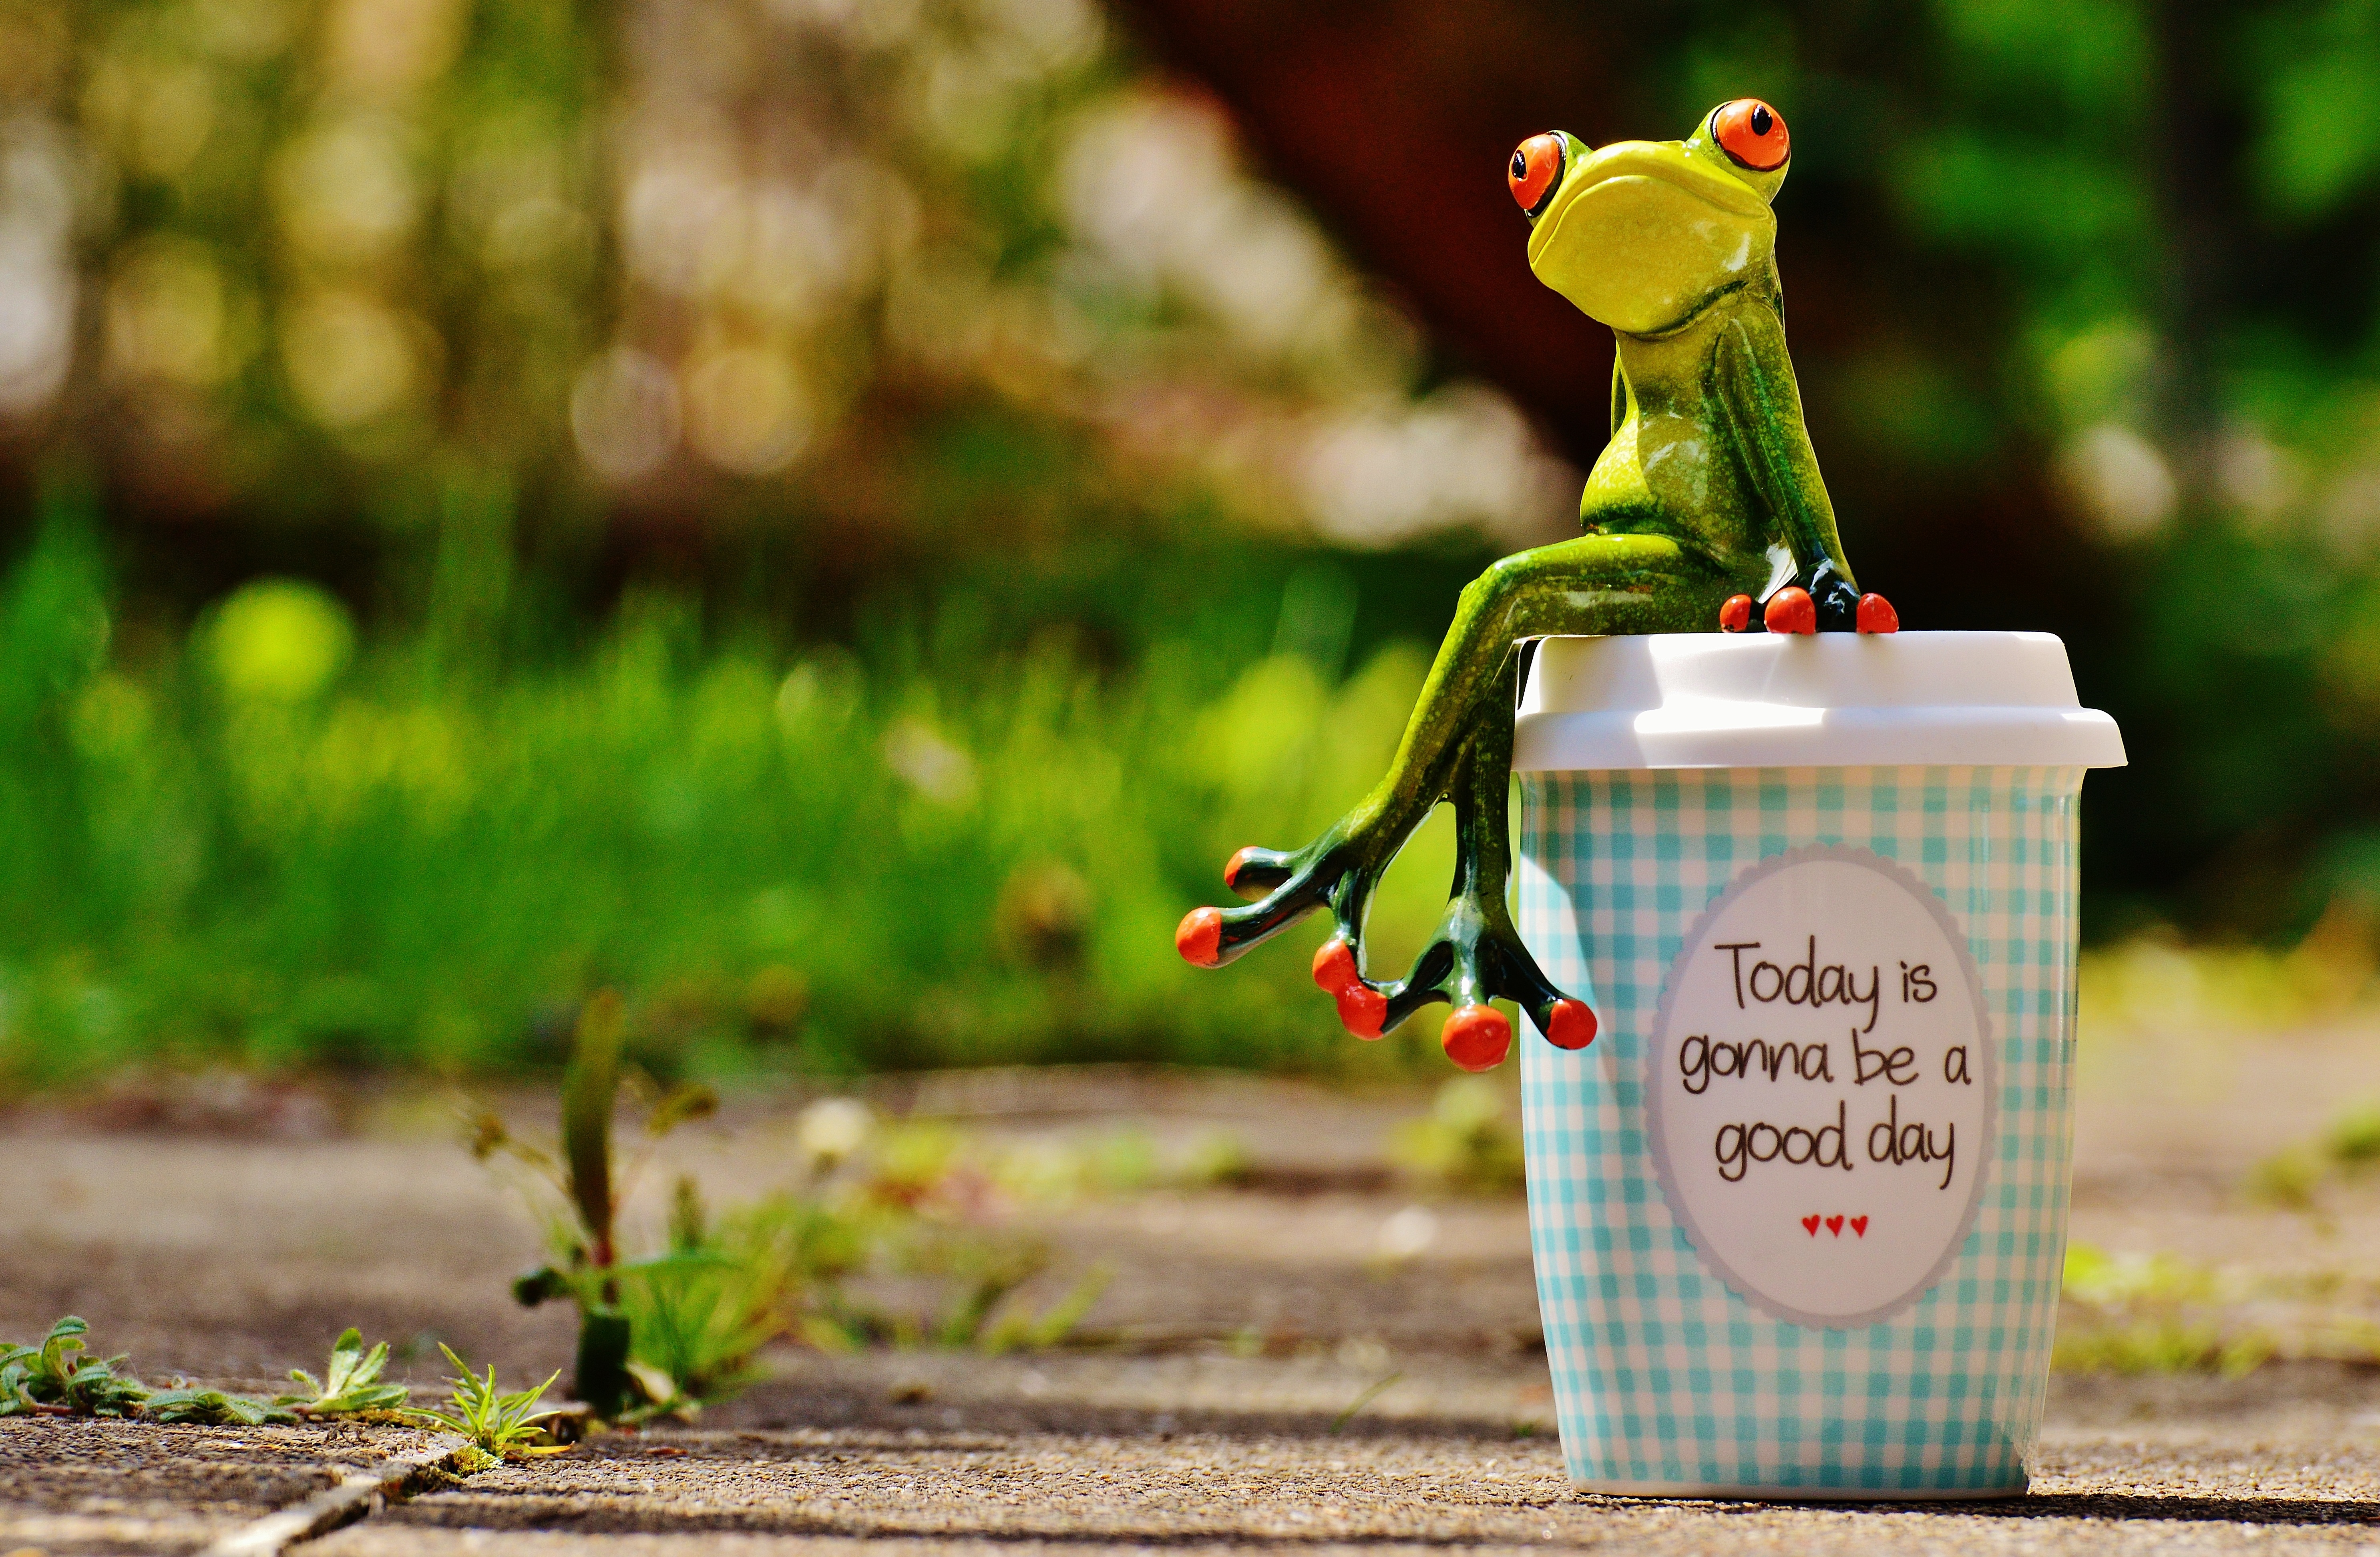
tree, grass, coffee, bird, plant, sweet, leaf, cute, cup, green, frog, smile, laugh, start, cheerful, cool image, happy, happiness, courage, funny, joy, day, cool photo, emotion, frogs, positive, beginning, good mood, keep smiling, joy of life, beautiful day, life is beautiful, pep talk